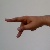
The image shows a hand gesture representing the letter 'P' in Indian Sign Language.